Bell XV-15

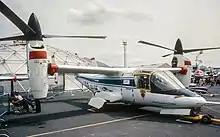
XV-15 N702NA at the 1981 Paris Air Show

The first XV-15 prototype aircraft, N702NA, was transferred back to Bell for company development and demonstration use. On 20 August 1992, the aircraft crashed while being flown by a guest test pilot. He was lifting off for a final hover when a bolt slipped out of the collective control system on one pylon, causing that rotor to go to full pitch. The aircraft rolled upside down out of control and crashed inverted. While significantly damaged, the aircraft was largely structurally intact and both the pilot and copilot escaped with only minor injuries from the crash. The cockpit of the aircraft was salvaged and converted for use as a flight simulator.